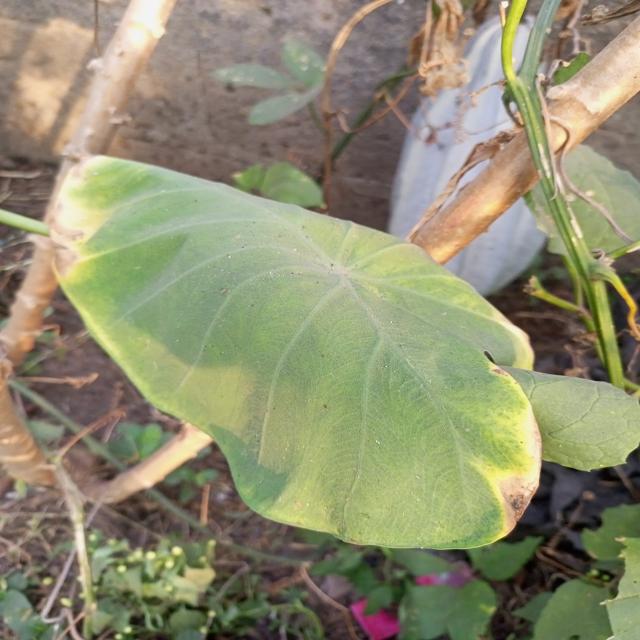
Label: Early_Blight